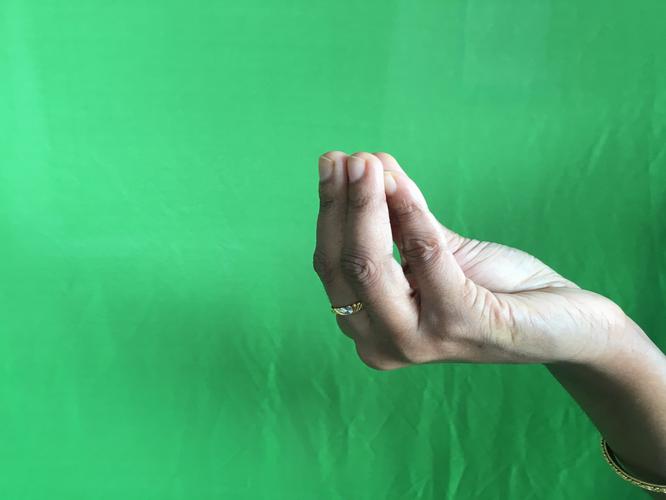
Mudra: Mukulam
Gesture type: single_hand